History of Los Angeles Metro Rail and Busway

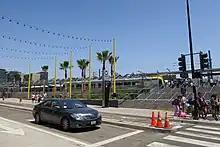
A Expo Line train is dropping off passengers at the Downtown Santa Monica station.

Major improvements to the Silver Line were made as part of the Metro ExpressLanes project to convert the El Monte Busway and the Harbor Transitway from lanes reserved for buses and high occupancy vehicles into high occupancy toll lanes that allow solo drivers to pay a toll to use lanes. Federal funding and some of the tolls collected were used to both refurbish the aging stations used by the Silver Line and improve frequencies on the route. The most drastic change happened at the crowded, 37-year-old El Monte Station which was demolished in 2010 and entirely rebuilt. The new station opened in October 2012 with more bus bays, staffed information counters, restrooms, improved lighting and security.